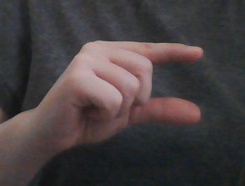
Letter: dal